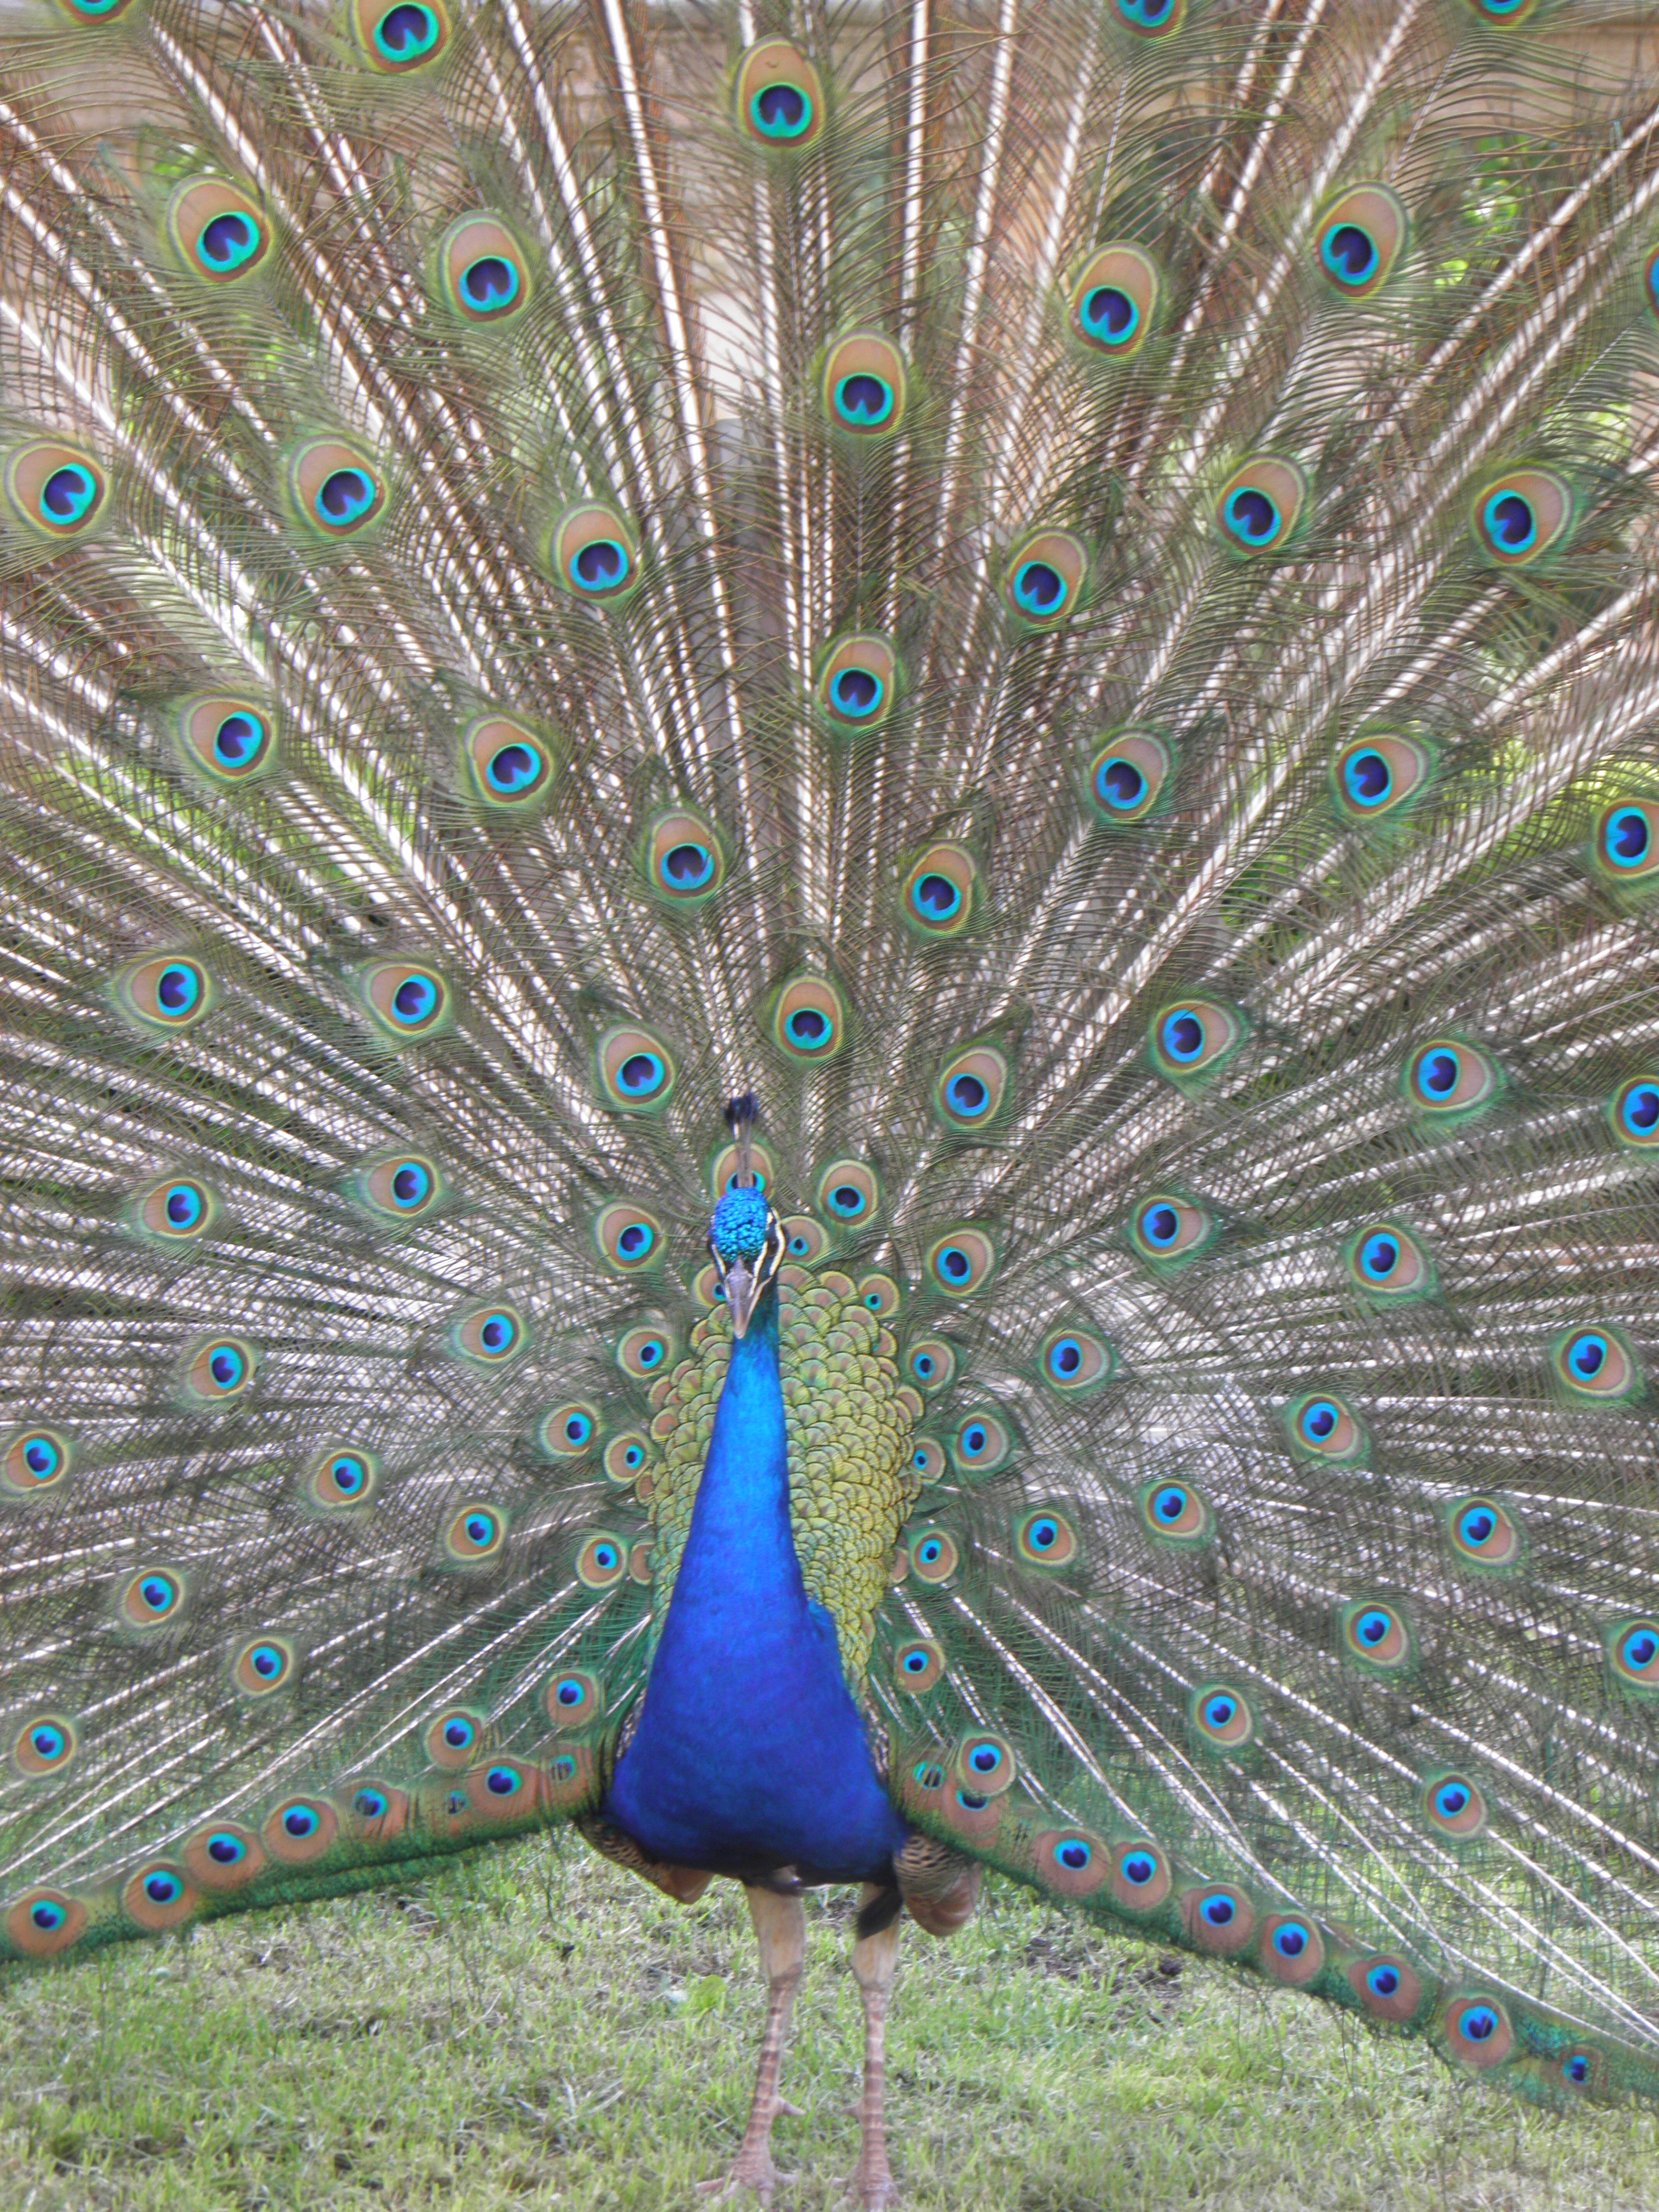
bird, wing, blue, feather, fauna, material, peacock, animals, galliformes, symmetry, vertebrate, peafowl, phasianidae, fashion accessory